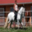
Label: horse